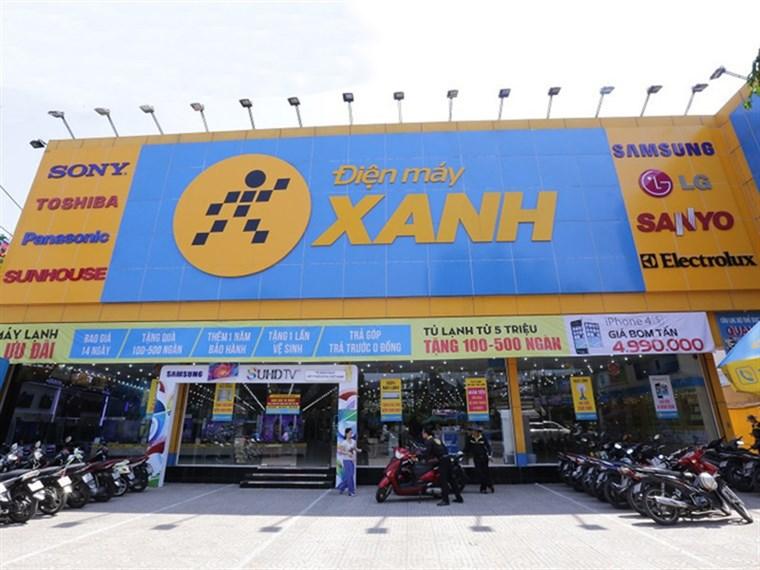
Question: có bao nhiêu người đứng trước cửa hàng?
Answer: có ba người đứng trước cửa hàng